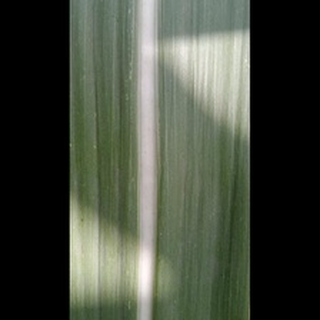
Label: healthy_sugarcane